Mary Jane Kelly

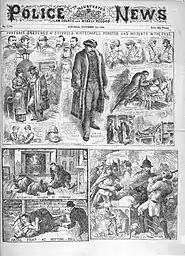
24 November 1888 edition of "The Illustrated Police News", depicting George Hutchinson's description of the individual in Kelly's company at 2:45 a.m. on the morning of her murder.

Phillips believed that Kelly had been killed by a slash to the throat and the mutilations performed afterward. Bond stated in a report that the knife used was about wide and at least long, but did not believe that the murderer had any medical training or knowledge. He wrote: